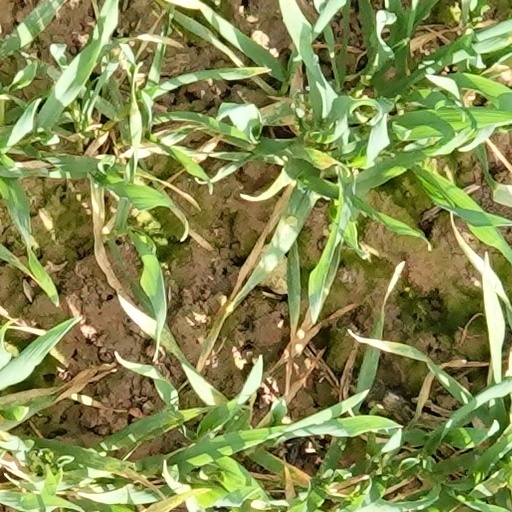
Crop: wheat